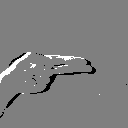
ASL letter: h